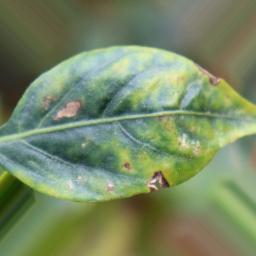
Label: nutritional